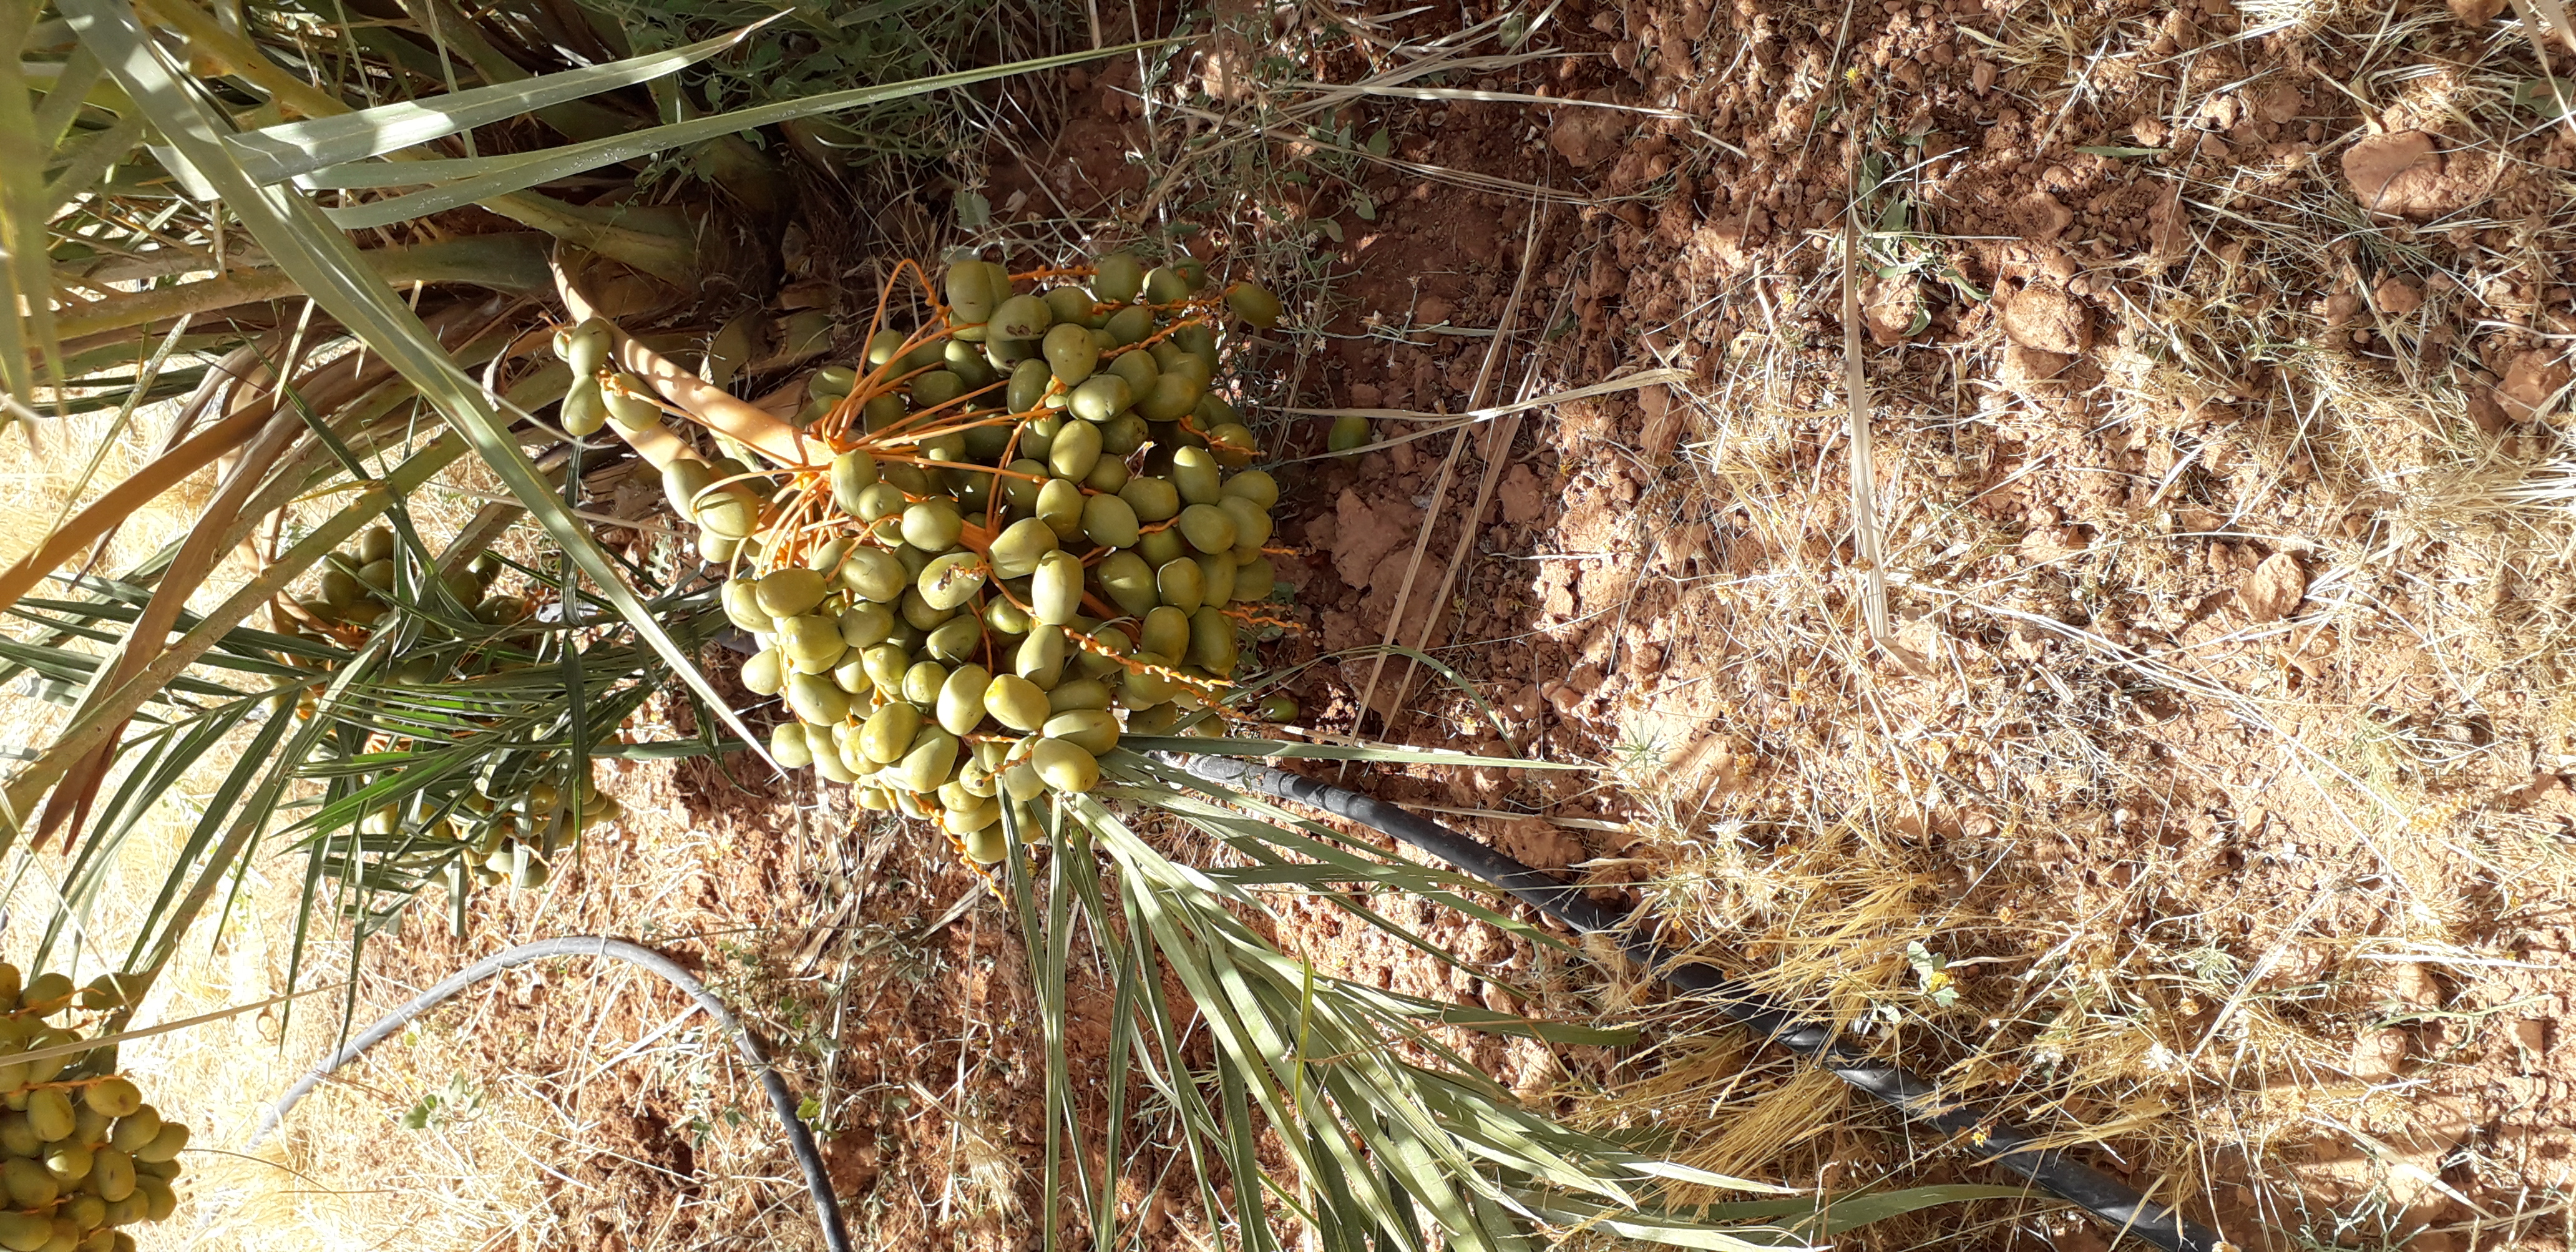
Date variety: Boufagous